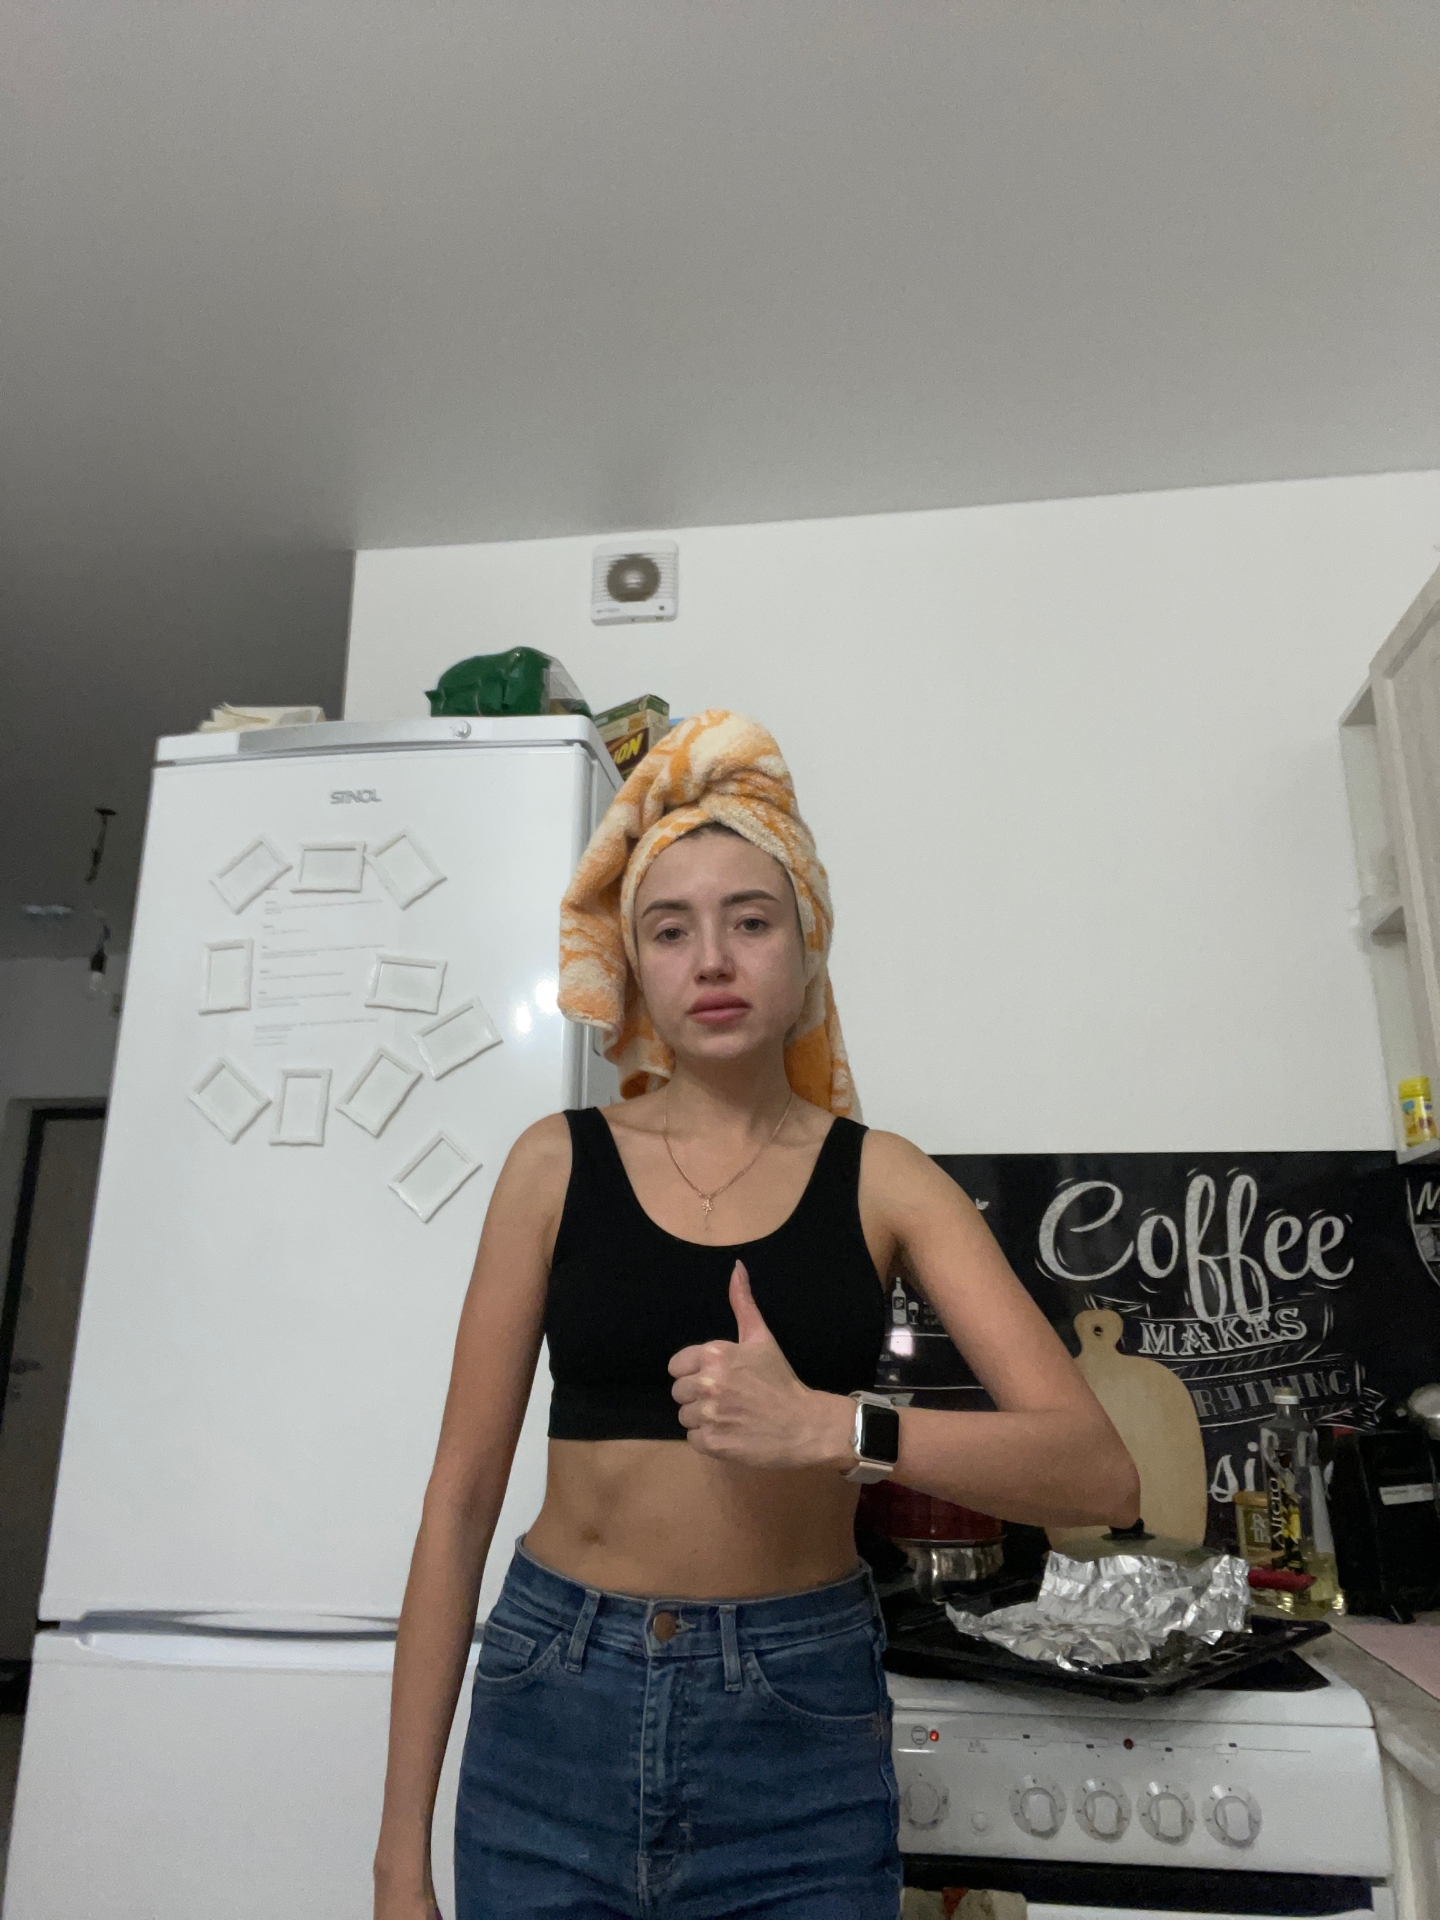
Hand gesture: like